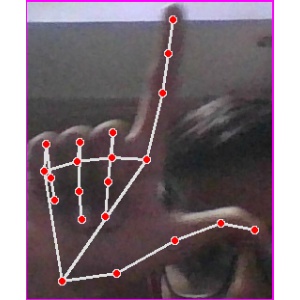
अक्षर: ल